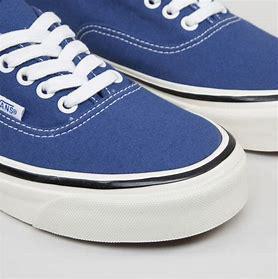
Brand: Vans
Model: Authentic 44 DX